Robert F. Kennedy

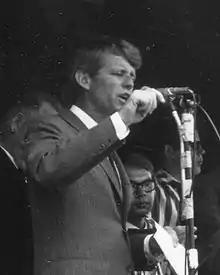
Tired but still intense in the days leading up to his defeat in the Oregon primary, Robert Kennedy speaks from the platform of a campaign train, .

As his brother's confidant, Kennedy oversaw the CIA's anti-Castro activities after the failed Bay of Pigs Invasion in Cuba, which included covert operations that targeted Cuban civilians. He also helped develop the strategy during the Cuban Missile Crisis to blockade Cuba instead of initiating a military strike that might have led to nuclear war.